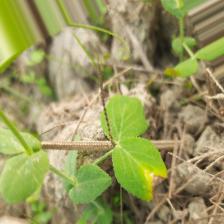
Label: Ascochyta blight